Joe Harawira

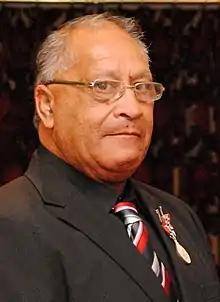
Harawira in 2012

Joseph 'Hohepa' Harawira (13 March 1946 – 9 January 2017) was a Māori kaumātua (elder) and environmental campaigner in New Zealand, prominent for raising issues of dioxin poisoning around Whakatāne in the Eastern Bay of Plenty.